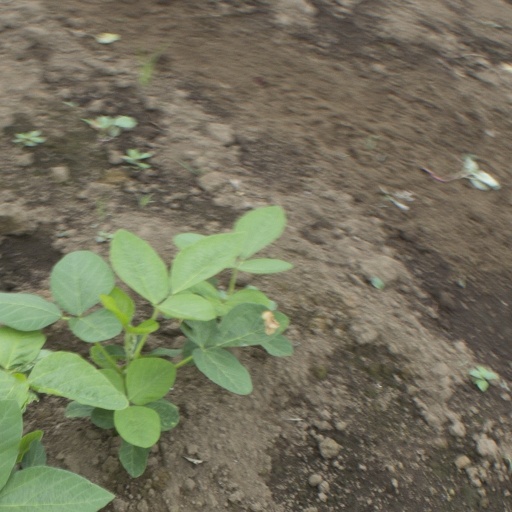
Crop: soybean